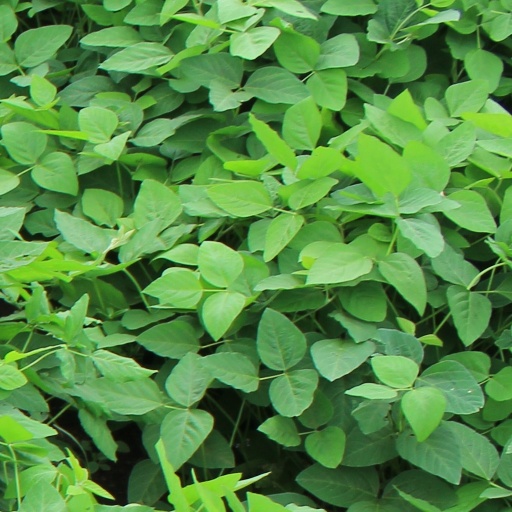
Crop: soybean